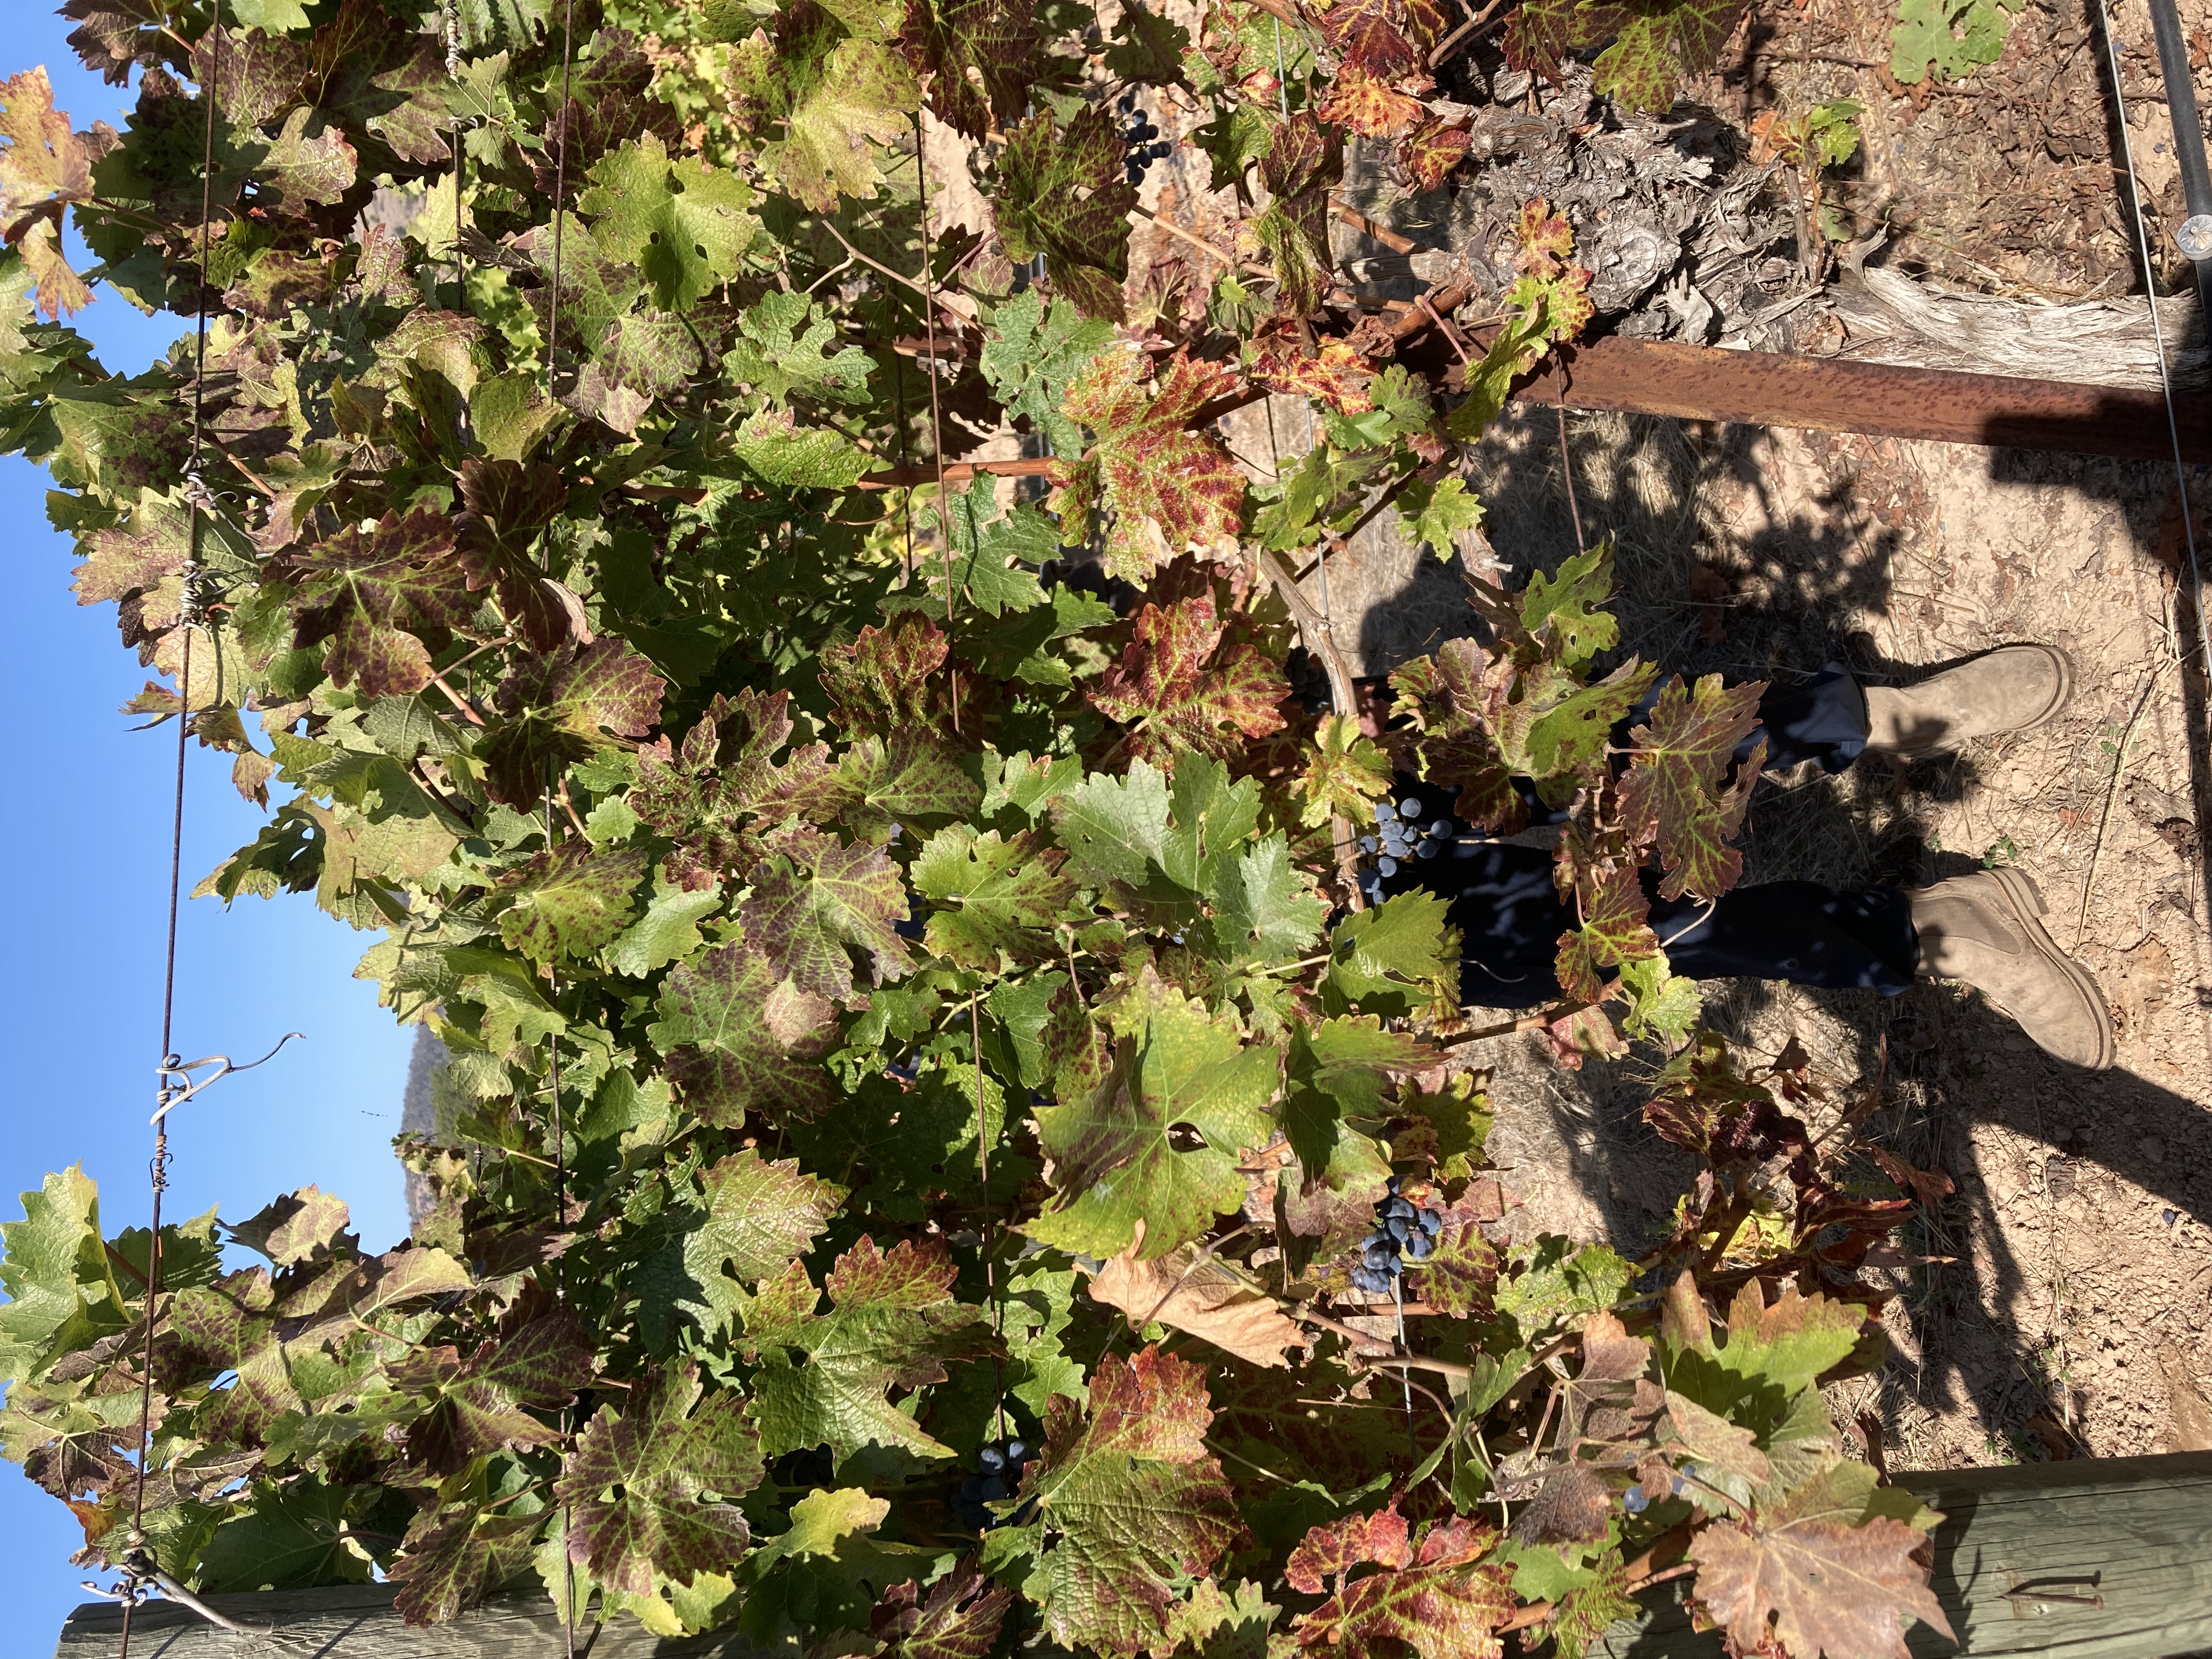
Label: Leafroll 3